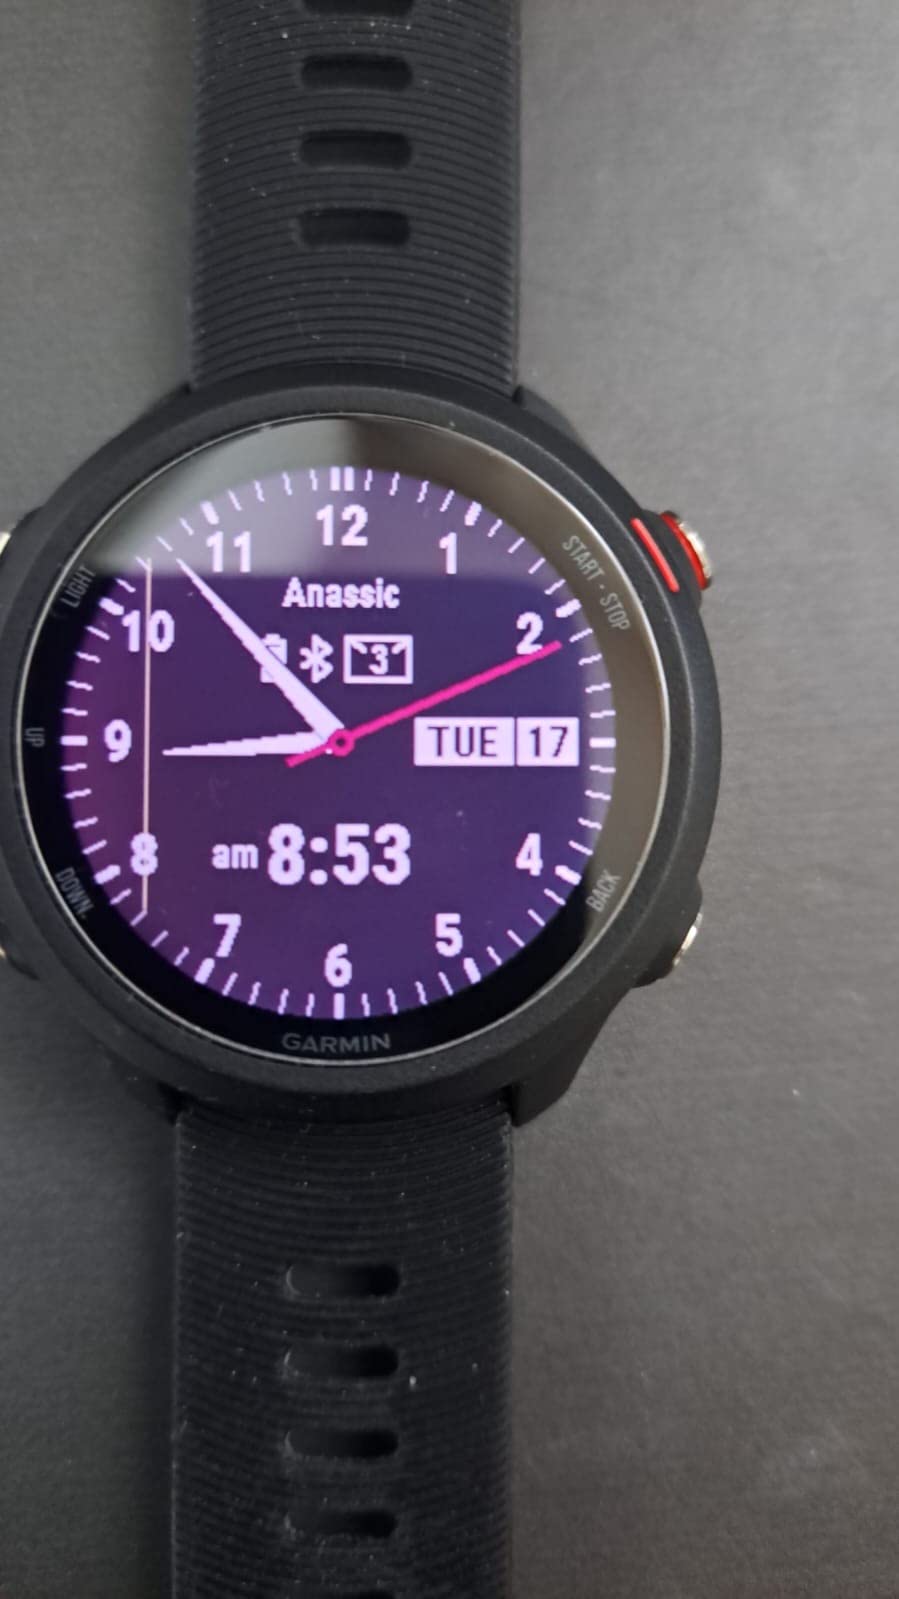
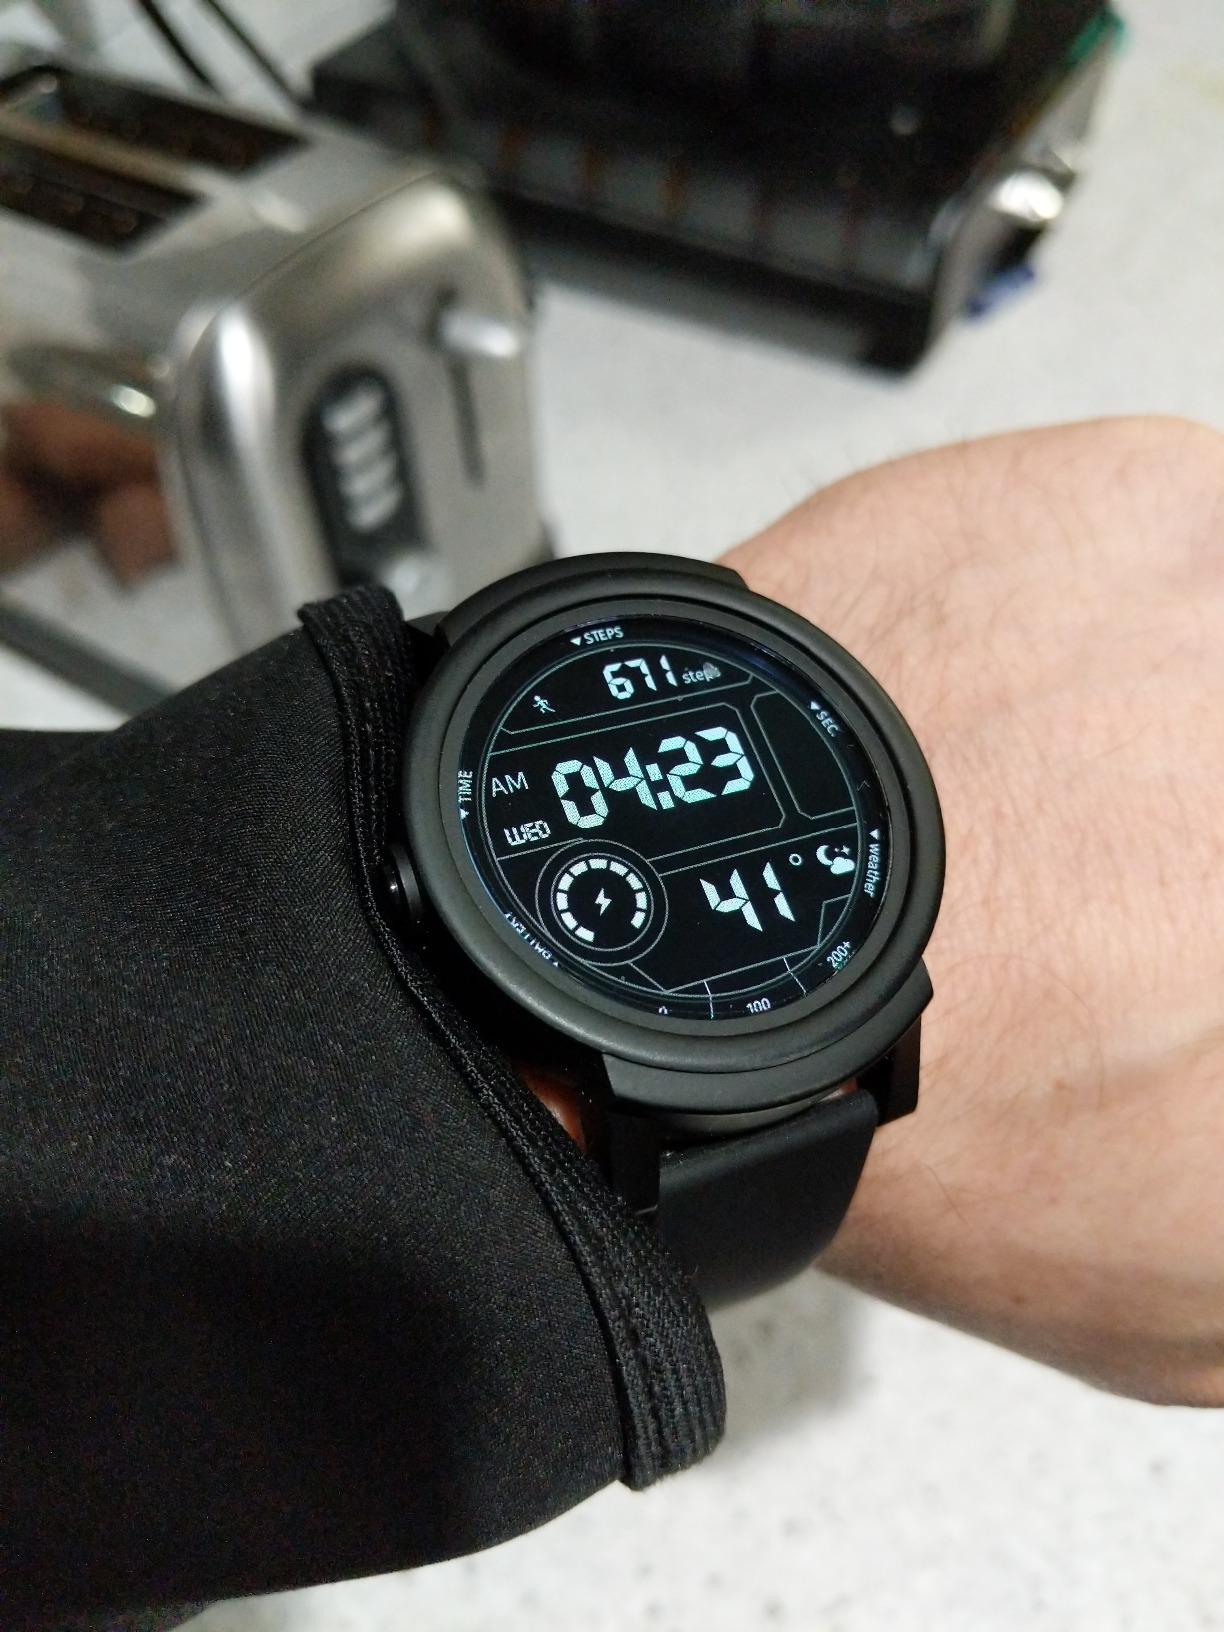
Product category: smartwatch
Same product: no